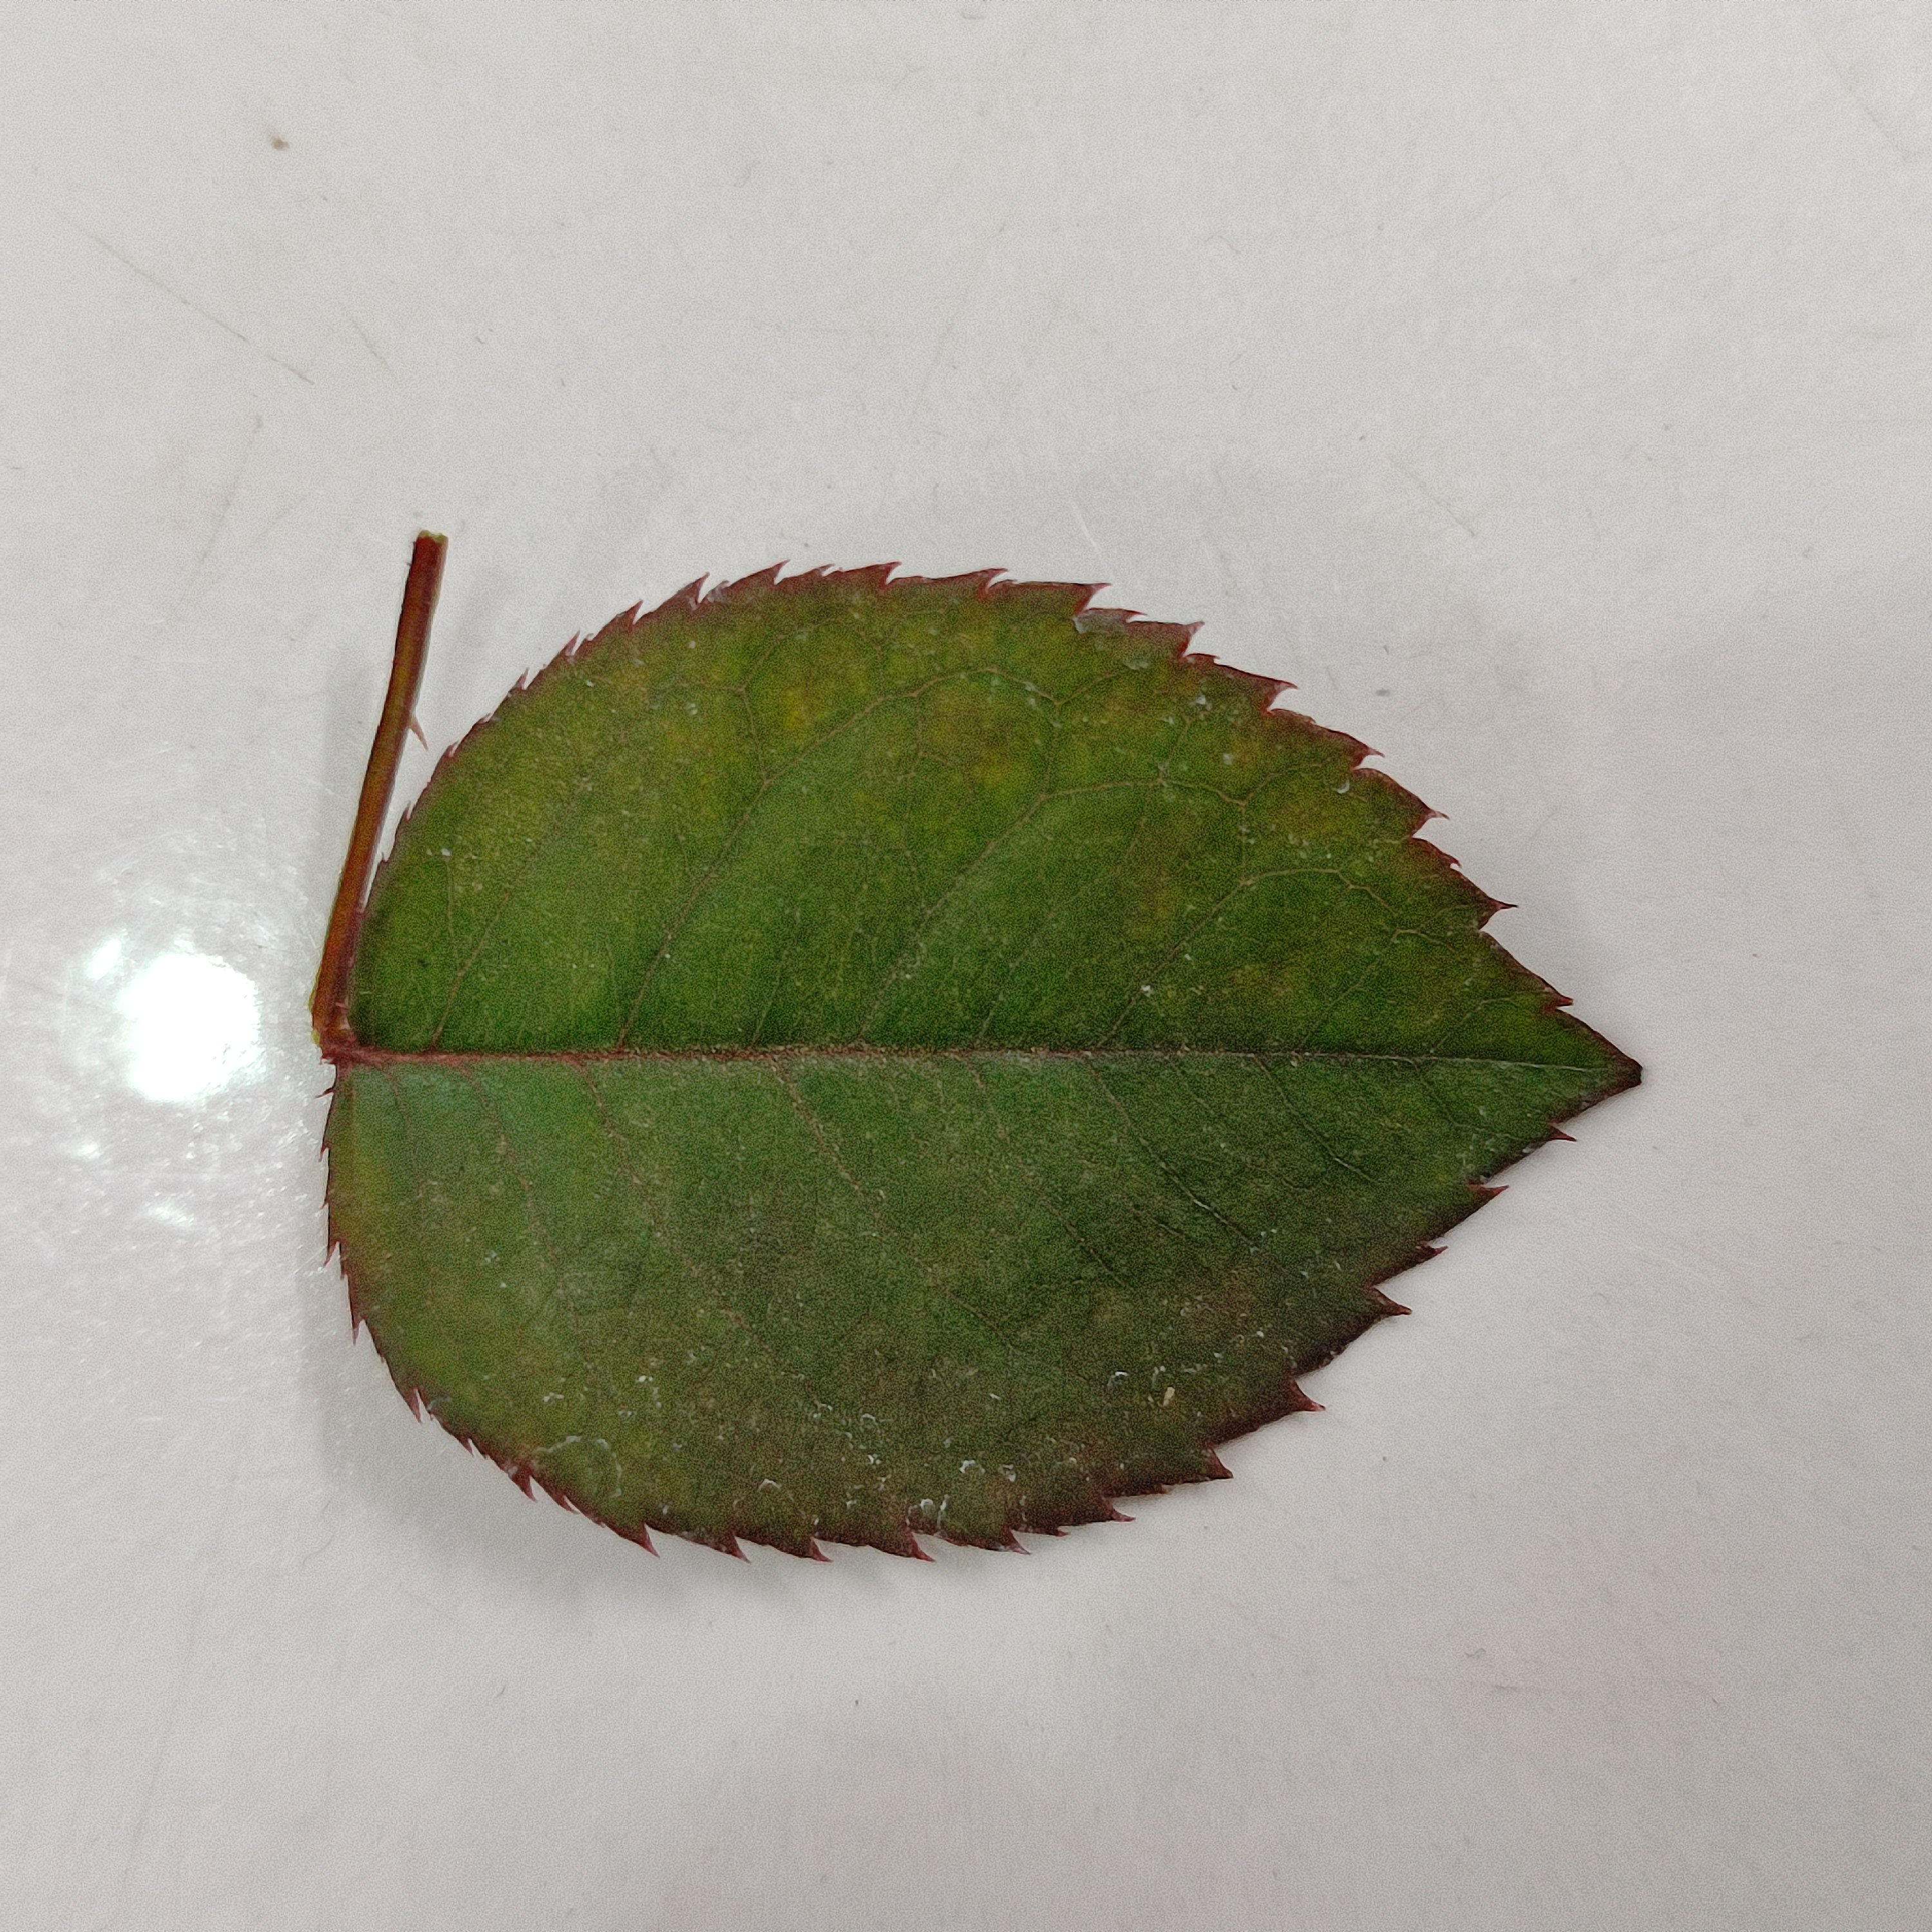
Label: Healthy Leaf